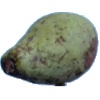
Label: pear_stone